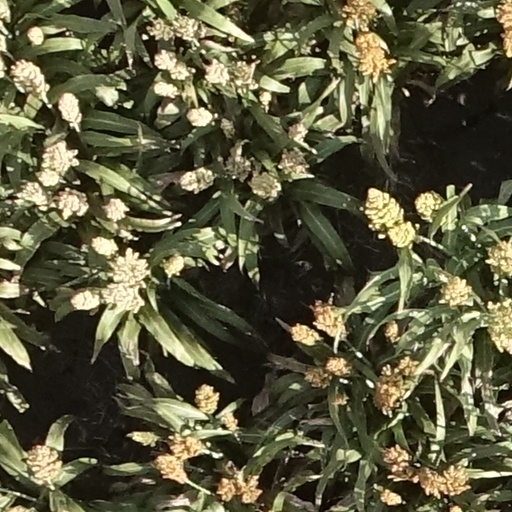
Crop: sorghum